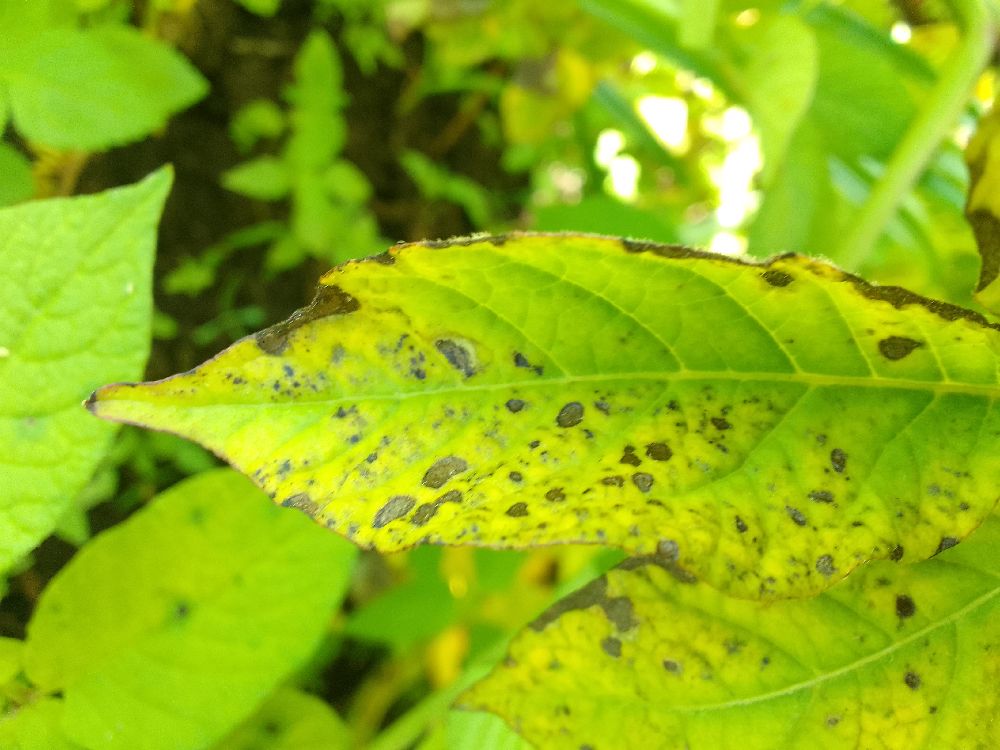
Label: Early blight